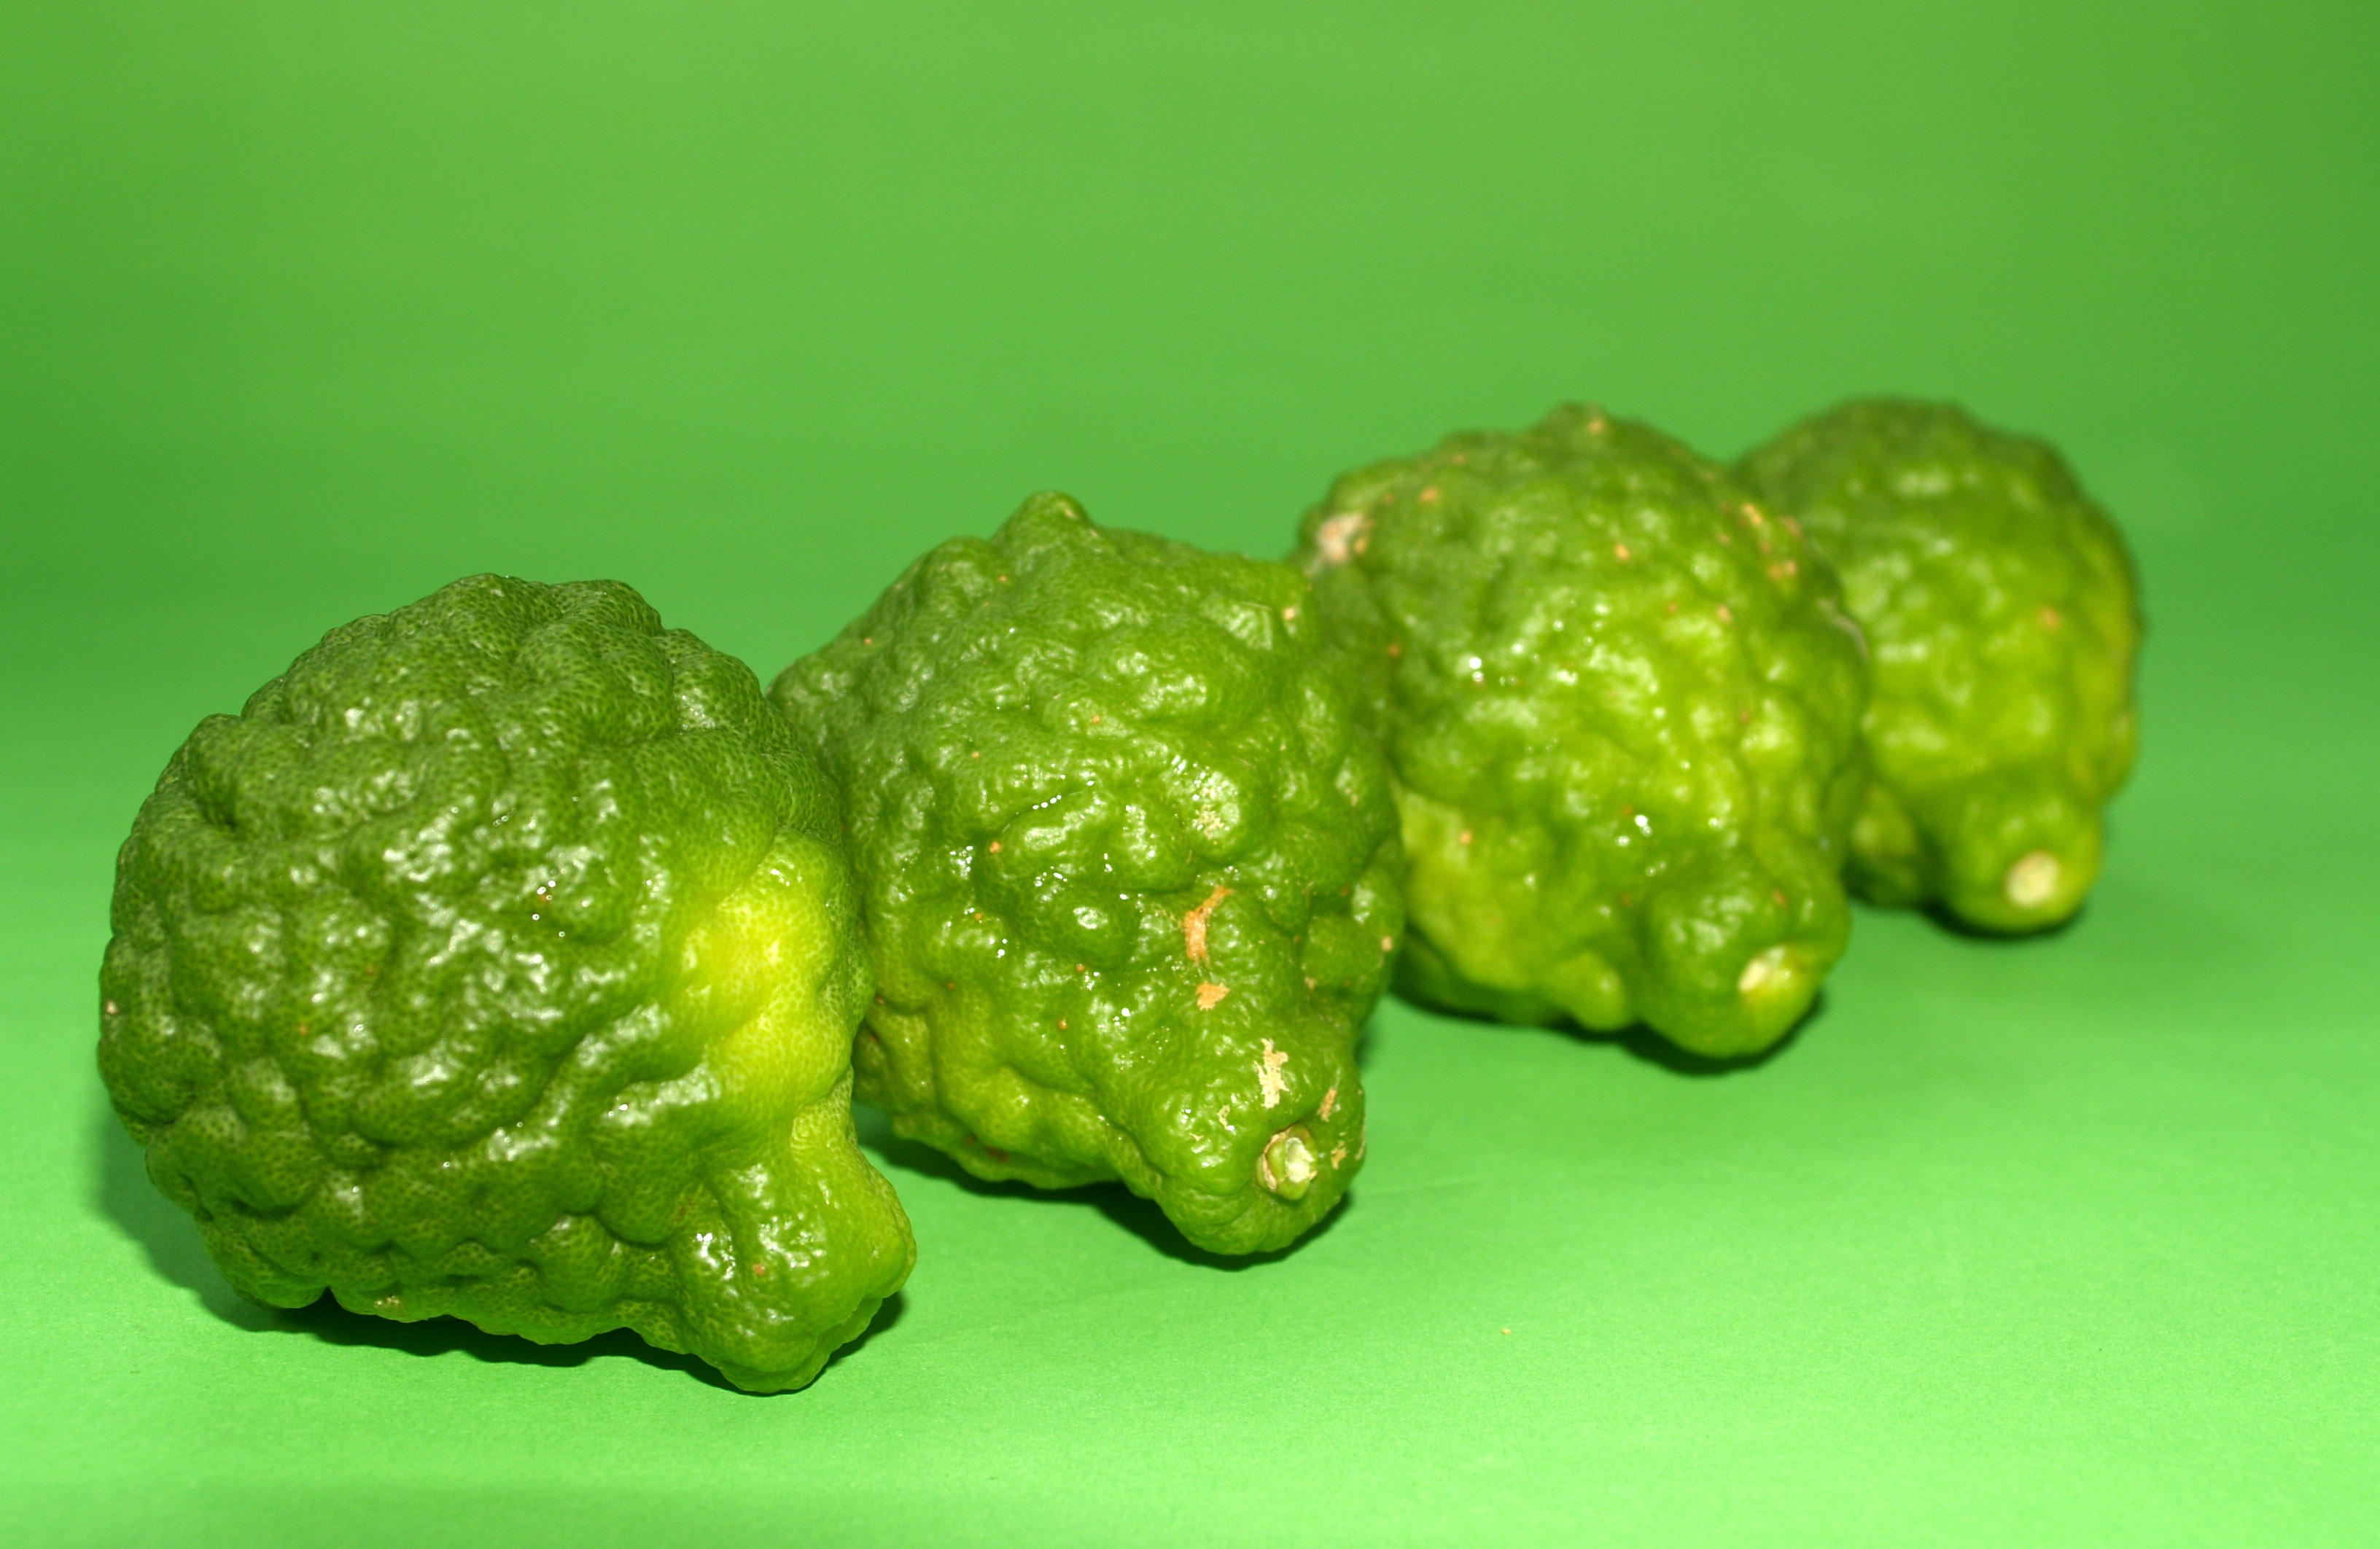
plant, hair, fruit, leaf, flower, isolated, asian, food, green, cooking, ingredient, herb, produce, vegetable, tropical, natural, fresh, asia, ancient, rough, cuisine, lemon, thailand, gourd, lime, raw, thai, organic, citrus, macro photography, herbal, bergamot, flowering plant, kaffir, land plant